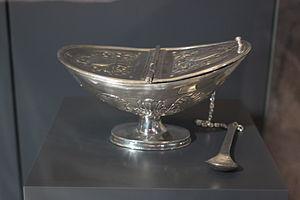
Navette (1734), Trésors, église Saint-Thuriau (1809), Fr-56-Crac'h.
Crach [kʁak] ou Crac'h, est une commune du département du Morbihan, dans la région Bretagne, en France.